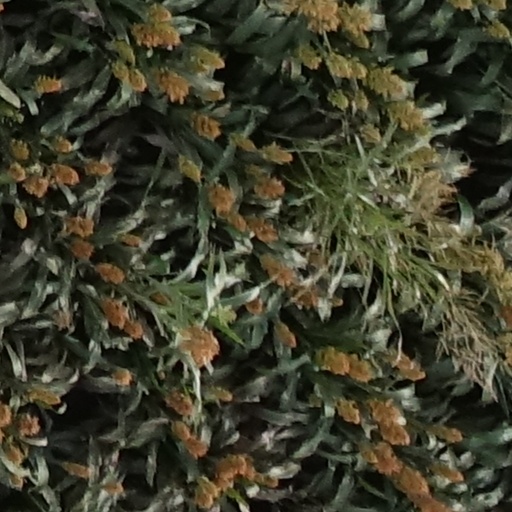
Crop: sorghum